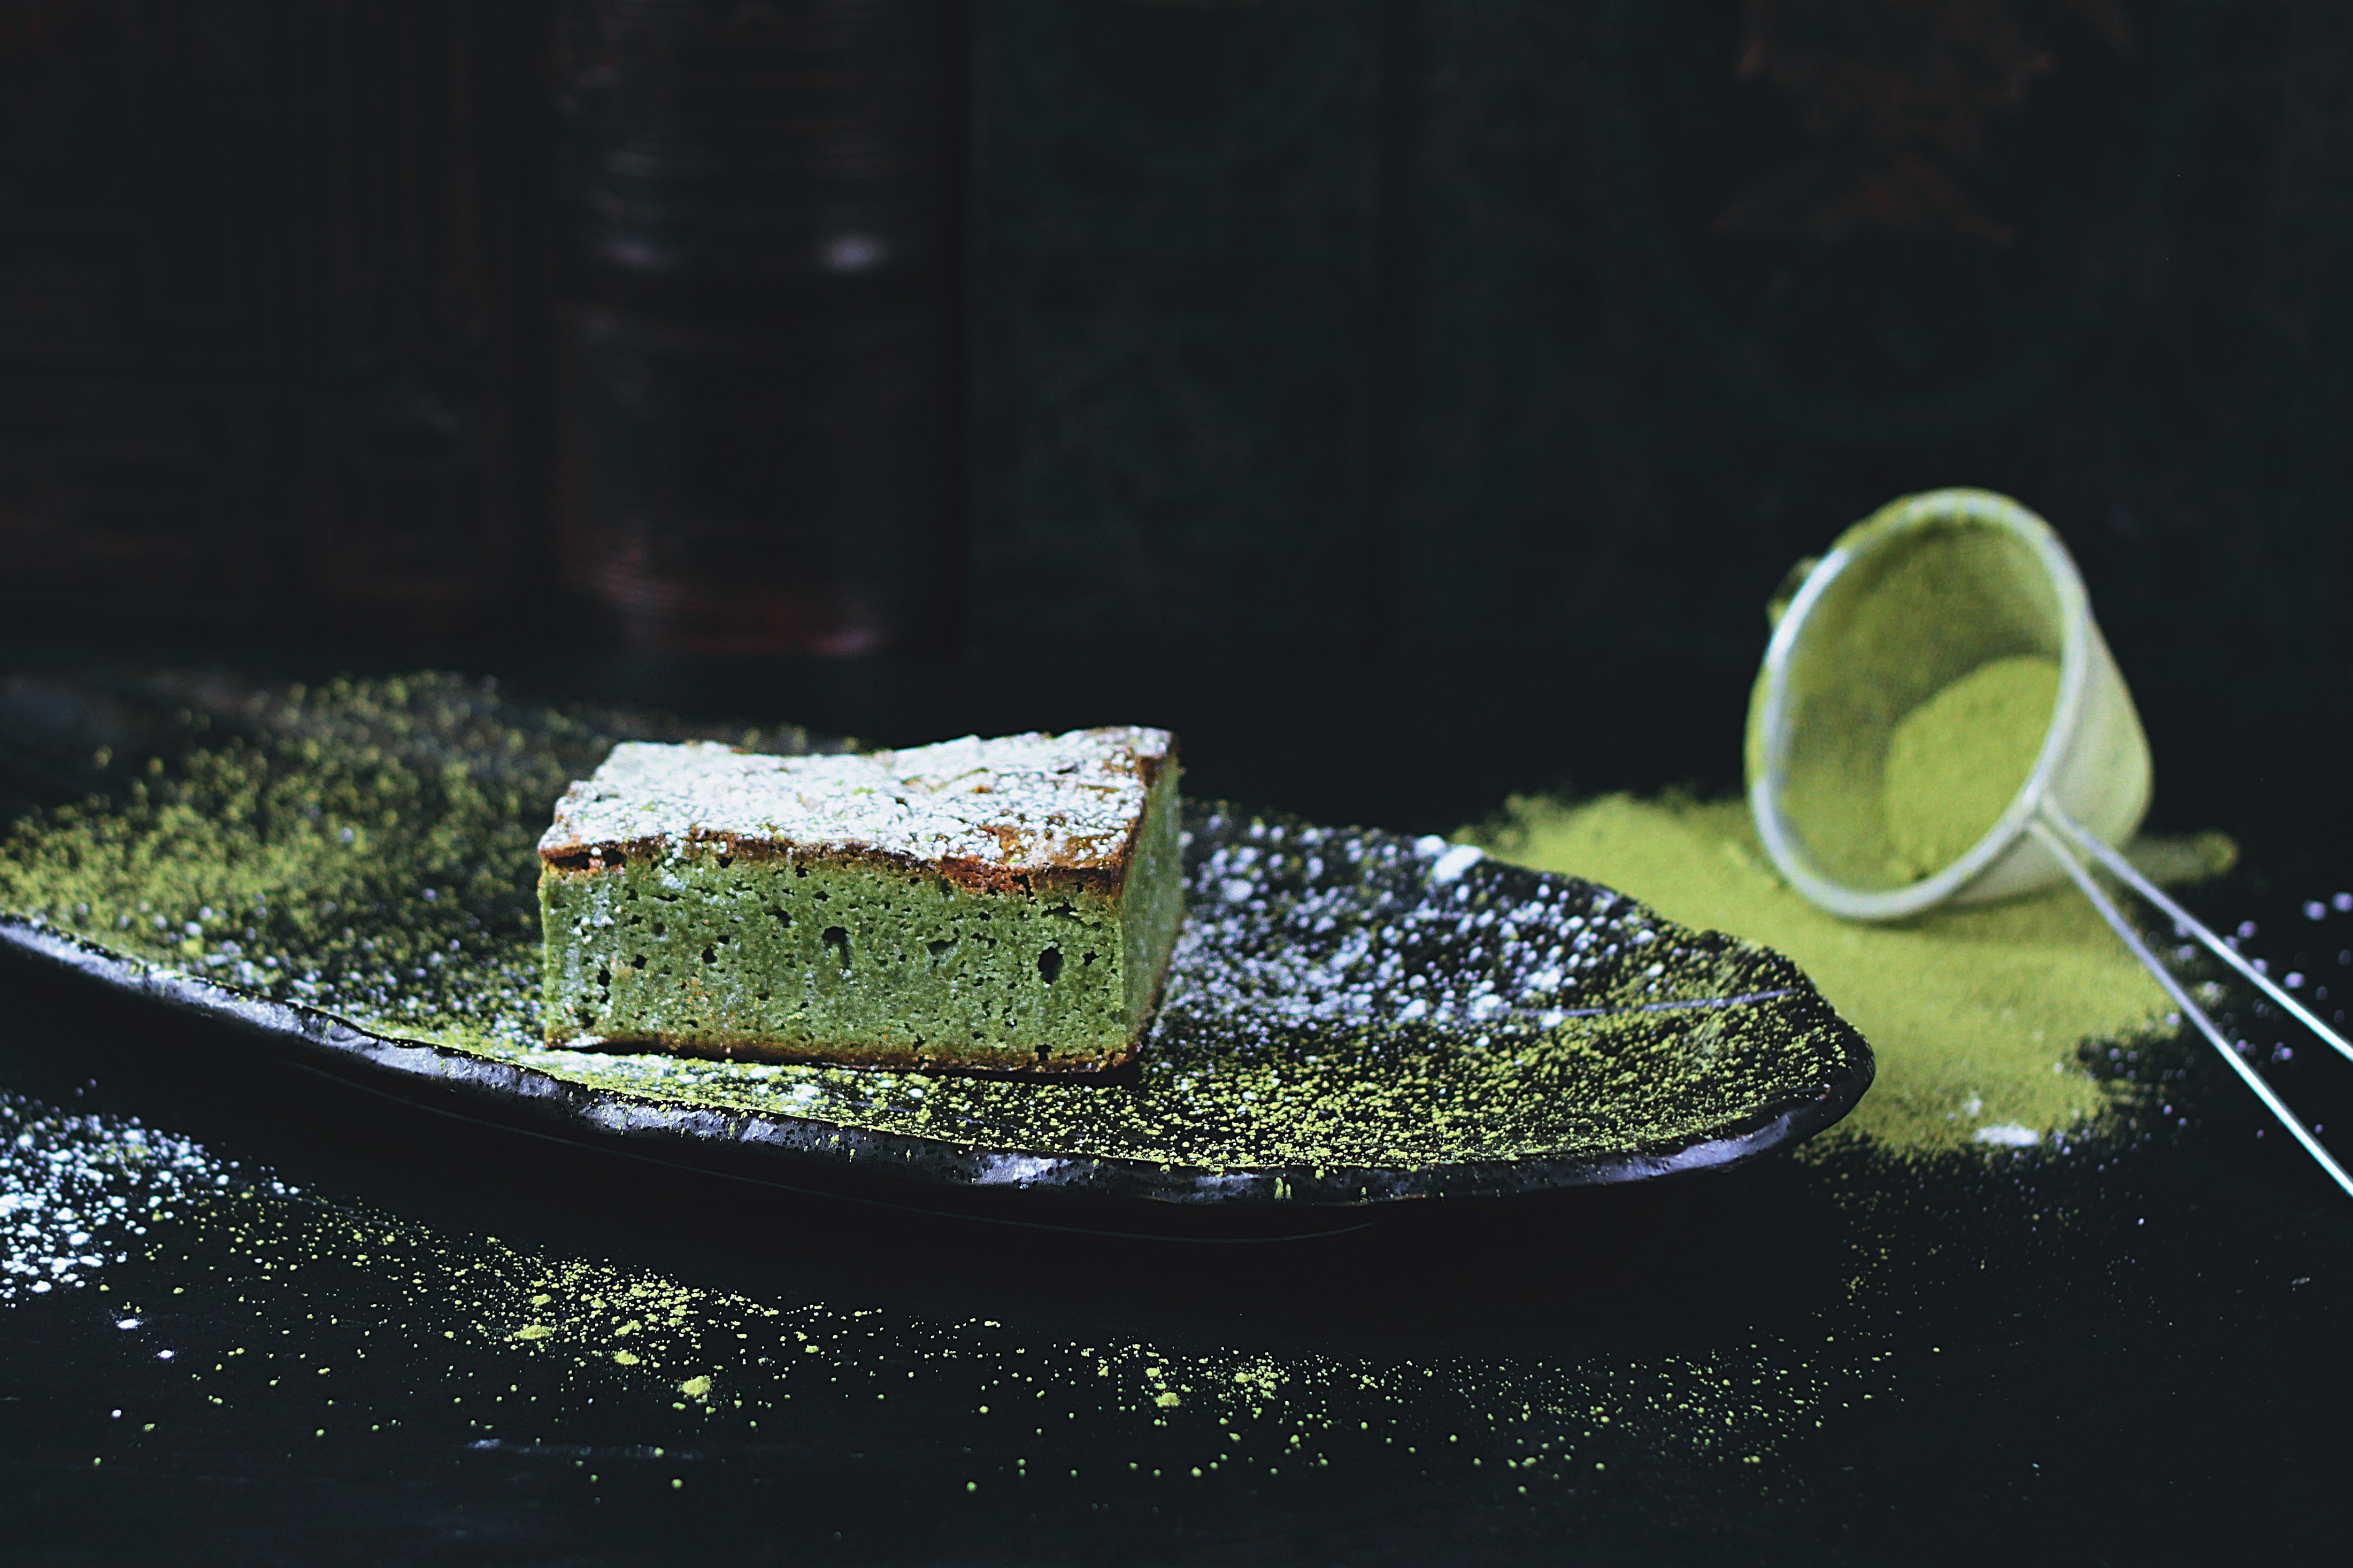
food, cuisine, dish, ingredient, lime, vegetarian food, key lime, produce, key lime pie, dessert